Ben Simmons

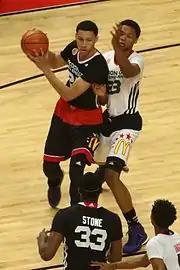
Simmons in the 2015 McDonald's All-American Game

On 12 November 2014, Simmons signed a National Letter of Intent to play college basketball for LSU. On 28 January 2015, Simmons was named as a starter for the East team to compete in the 38th annual McDonald's All-American Game. On 10 March 2015, he was named the Morgan Wootten Award winner, given annually to the best male McDonald's All-American player who exemplifies outstanding character, exhibits leadership, and embodies the values of being a student-athlete in the classroom and in the community. He was then named the Naismith Prep Player of the Year on 12 March and the Gatorade National Player of the Year on 24 March after leading the Eagles to a 28–1 record and a berth in the High School National Tournament for the third straight year. In 29 regular season games, he averaged 28.0 points, 11.9 rebounds, 4.0 assists, and 2.6 steals per game while shooting 70.7 percent from the field and recording 24 double-doubles.